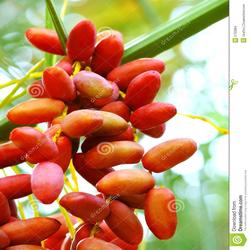
Label: Dates